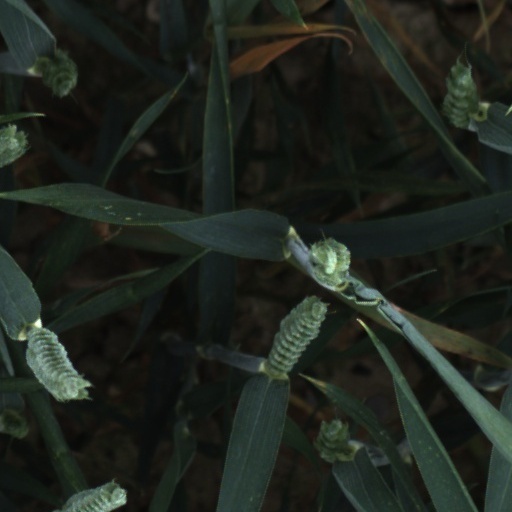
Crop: wheat